Question: Please indicate a possible affordance area of fork that can be used for holding
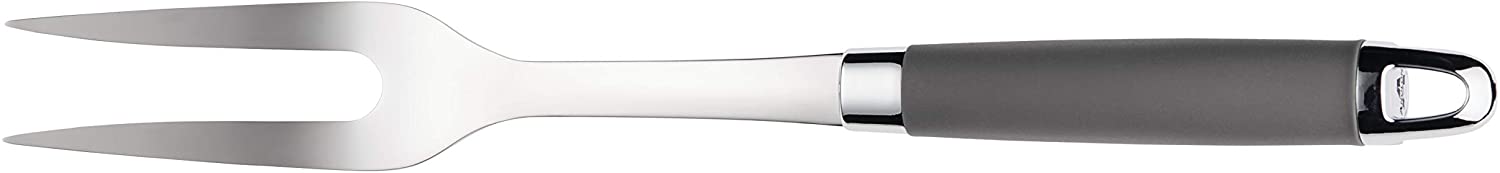
Answer: [852.5, 48, 1465.5, 142]